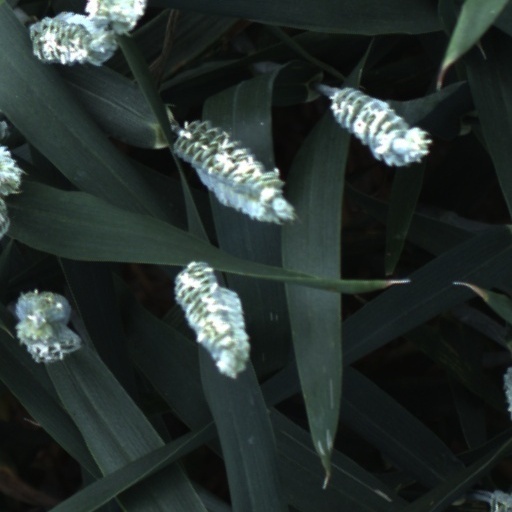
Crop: wheat